Marling, South Tyrol

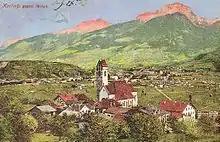
A view of Marling towards Meran from a 1908 postcard

According to the 2011 census, 87.80% of the population speak German, 12.00% Italian and 0.20% Ladin as first language.